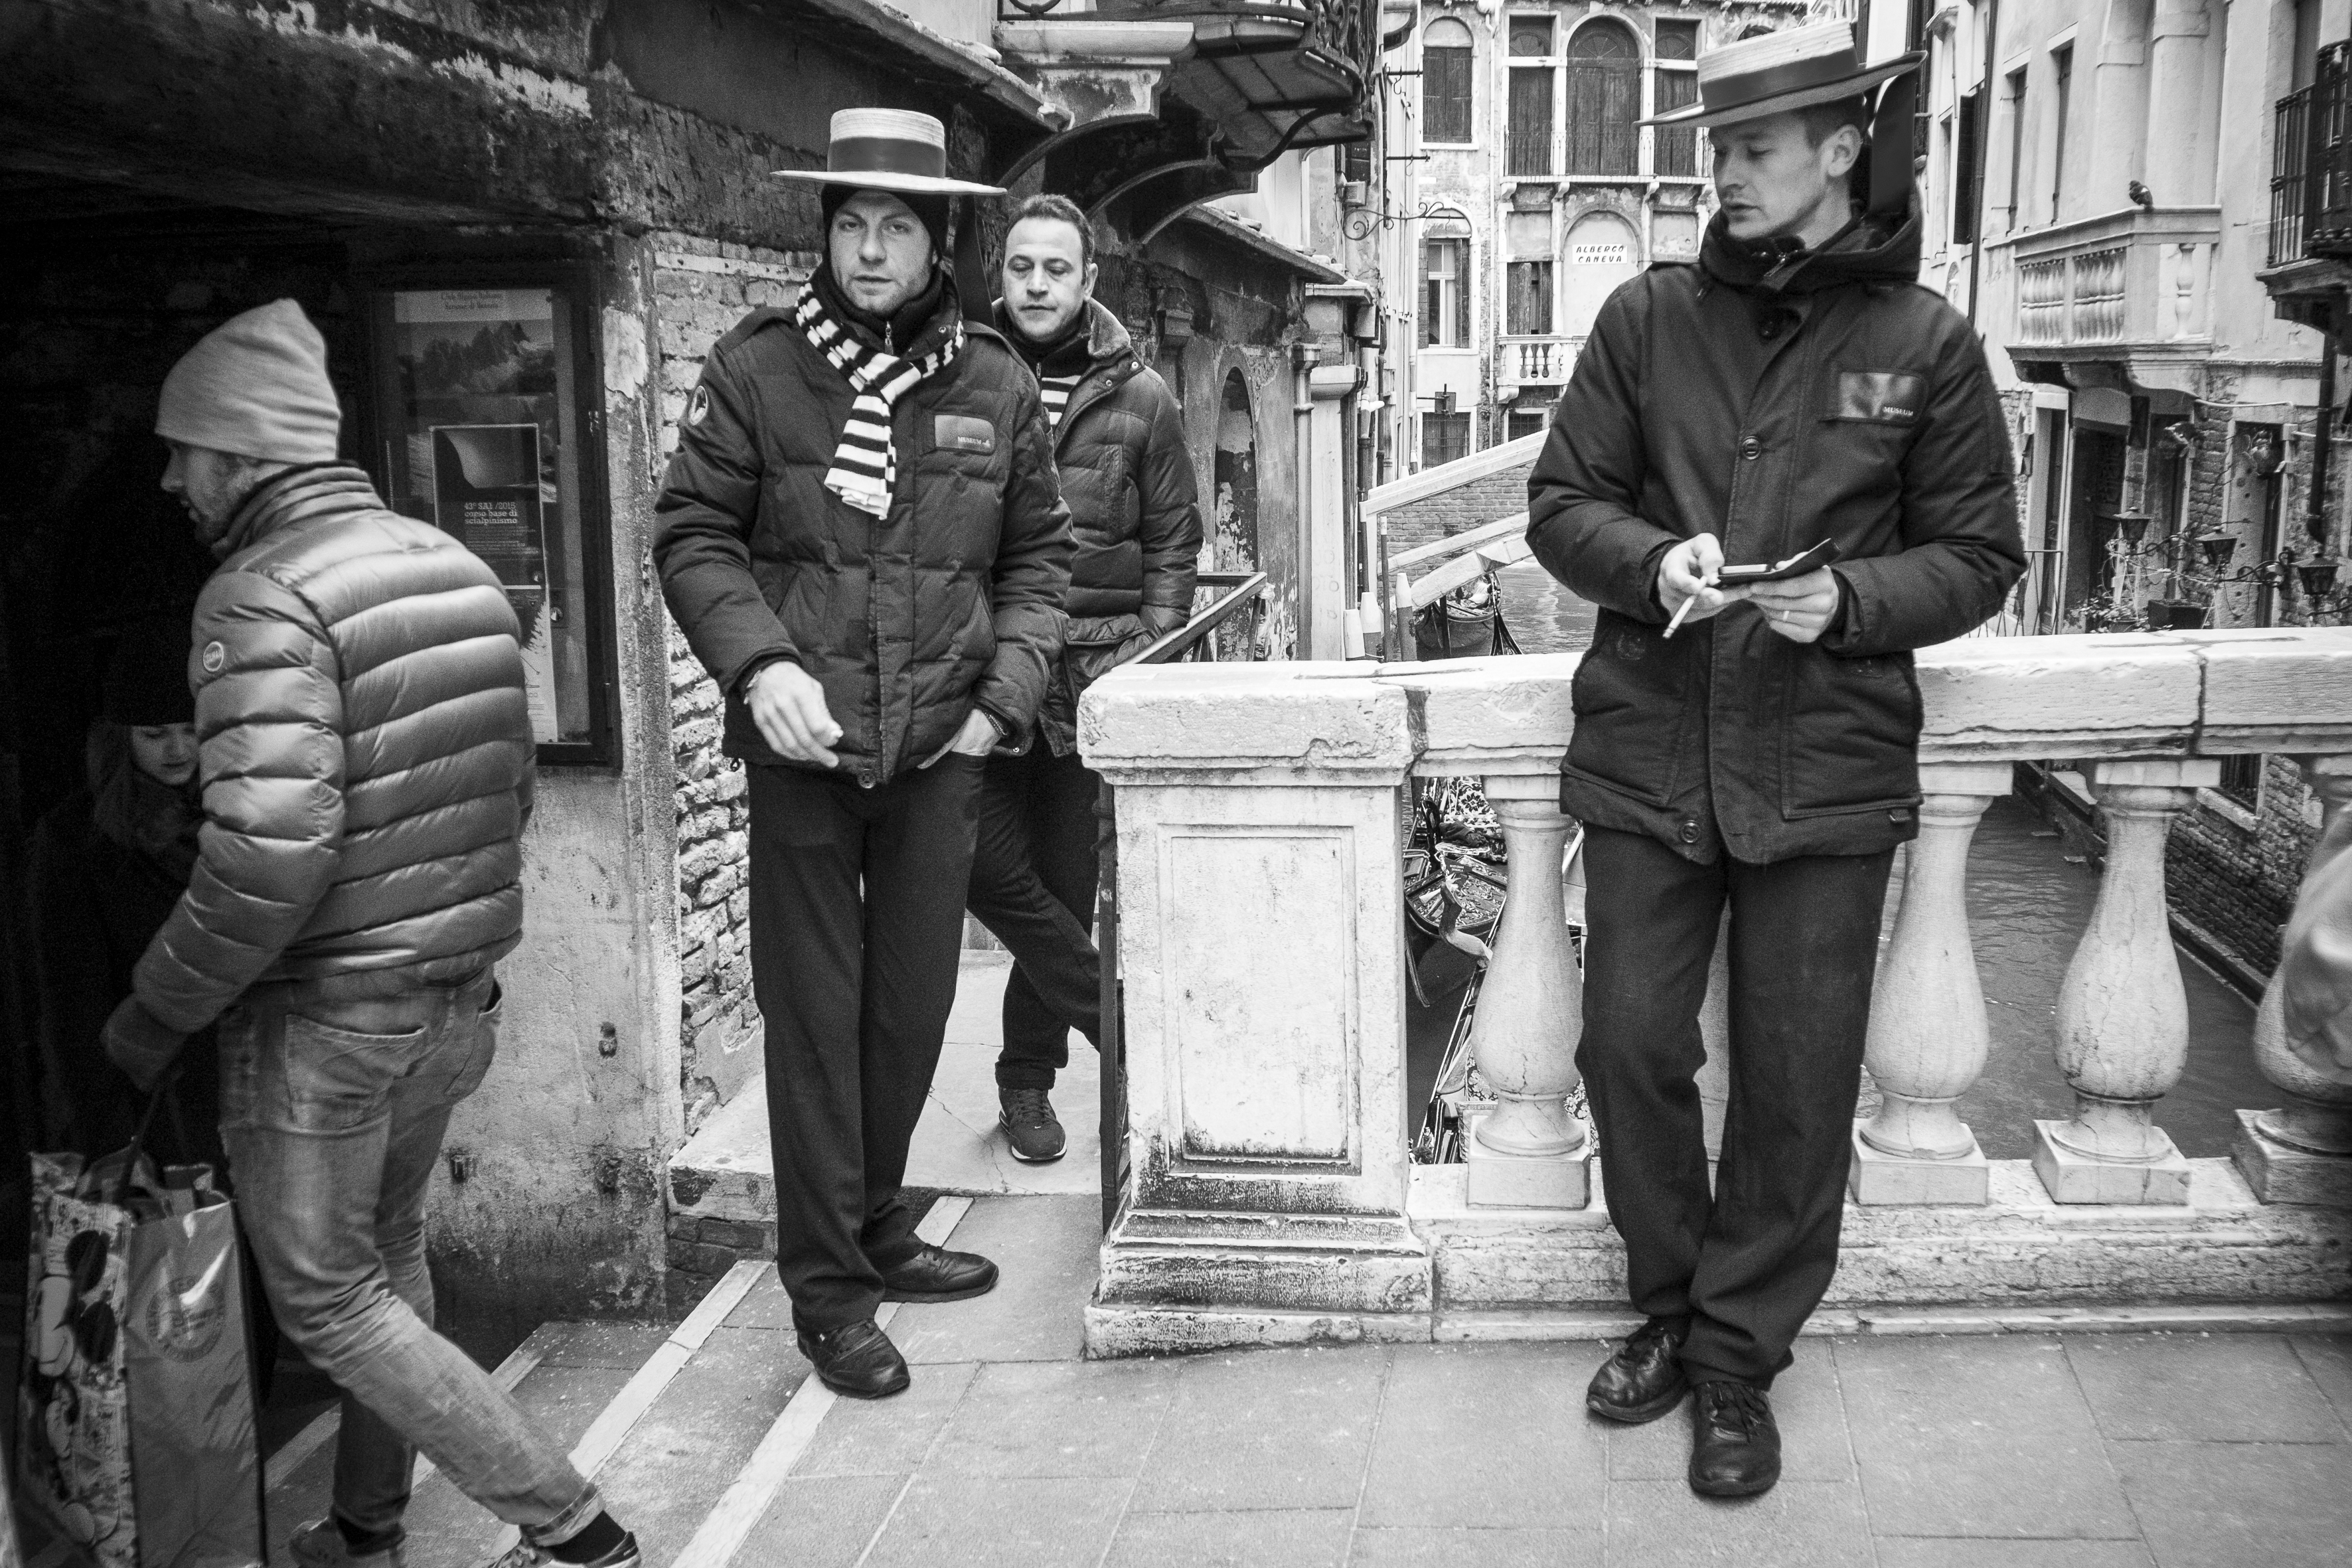
man, person, black and white, people, road, street, photography, urban, travel, fujifilm, italy, venice, monochrome, bw, blackandwhite, blackwhite, infrastructure, ngc, photograph, snapshot, noiretblanc, venezia, fuji, fujix, fujixe1, laborer, monochrome photography